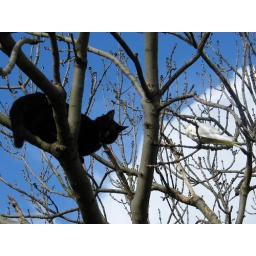
Smarties, the cat from next door, was looking to have the bird for dinner. He gave up in the end.